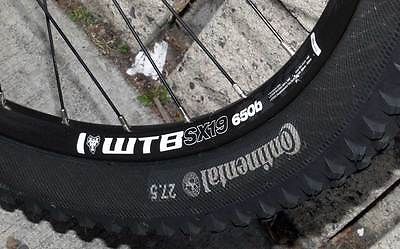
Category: bicycle